Friends (Monica song)

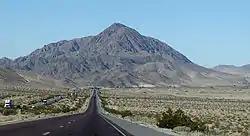
The video for "Friends" was filmed in the Mojave Desert in California.

A music video for "Friends" was directed by Sarah McColgan. Set in a California desert during a sandstorm and freezing temperatures, the visual opens with a dance number choreographed by New Zealand entertainer Parris Goebel. As the video continues, Monica and Ty Dolla Sign exchange glances under the sun.